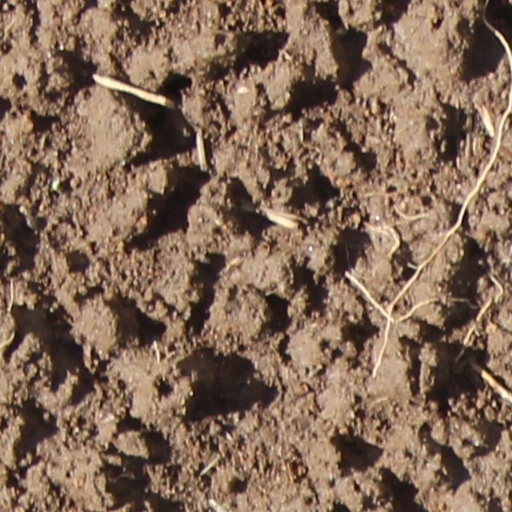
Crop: wheat